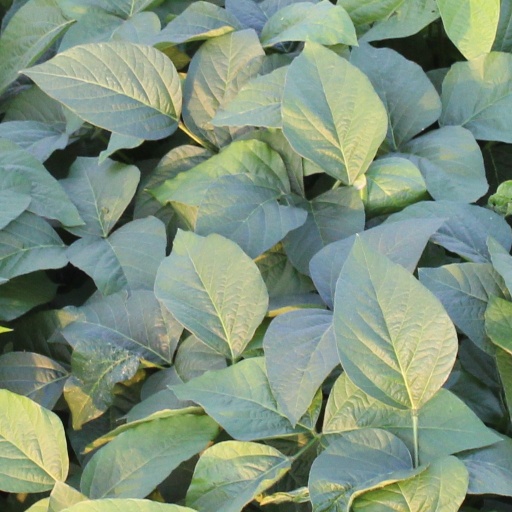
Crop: soybean